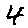
Label: 4